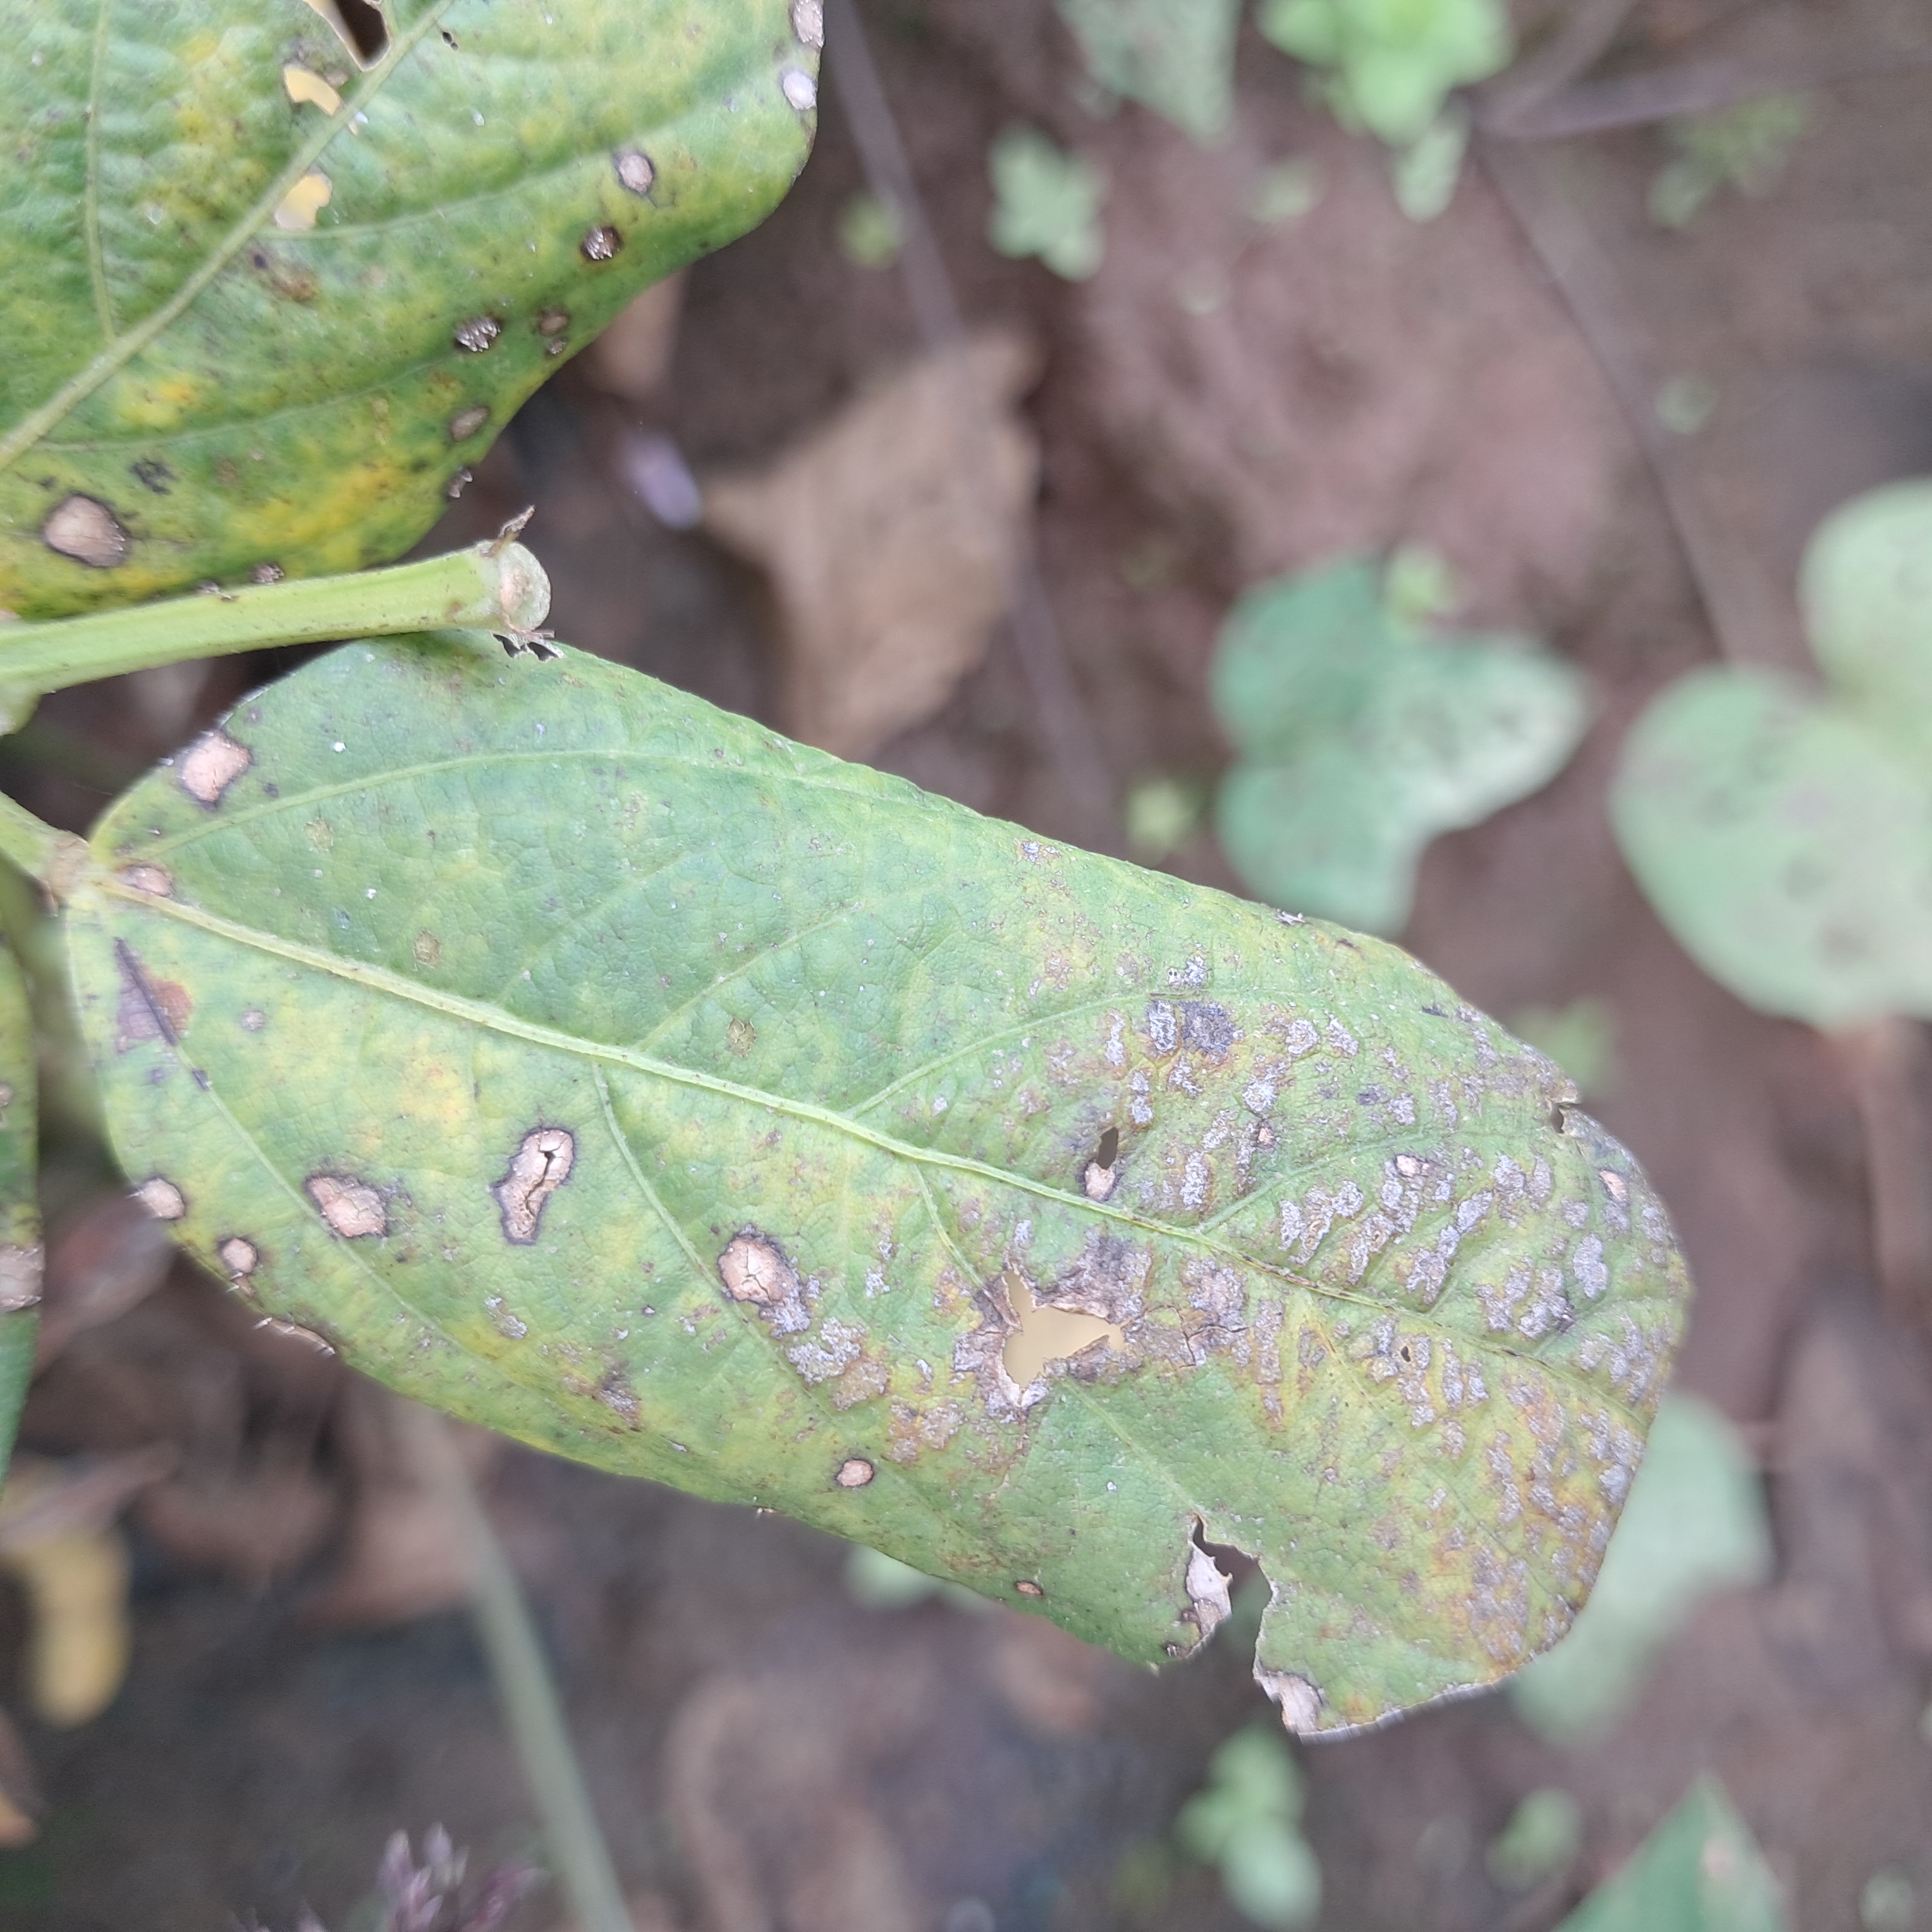
Label: Frog_Leaf_Eye